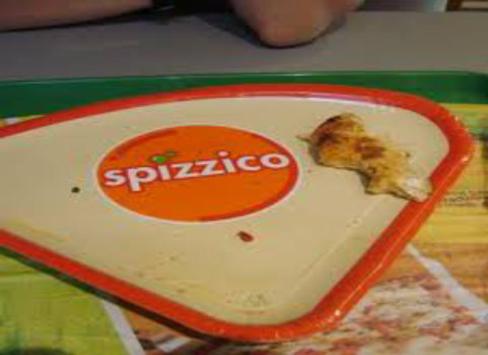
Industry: Food